New York City Subway

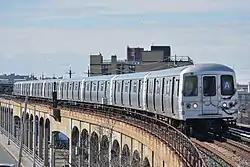
A train of R46 cars on the train

A typical subway station has waiting platforms ranging from long. Some are longer. Platforms of former commuter rail stations—such as those on the IND Rockaway Line, are even longer. With the many different lines in the system, one platform often serves more than one service. Passengers need to look at the overhead signs to see which trains stop there and when, and at the arriving train to identify it.